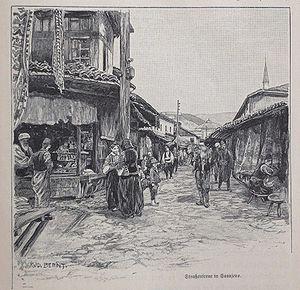
Sarajevo, prononcé [saʁajɛvo], est la capitale et la plus grande ville de Bosnie-Herzégovine. Traversée par la rivière Miljacka, la ville fait partie du canton de Sarajevo, l'un des dix de Bosnie-et-Herzégovine.